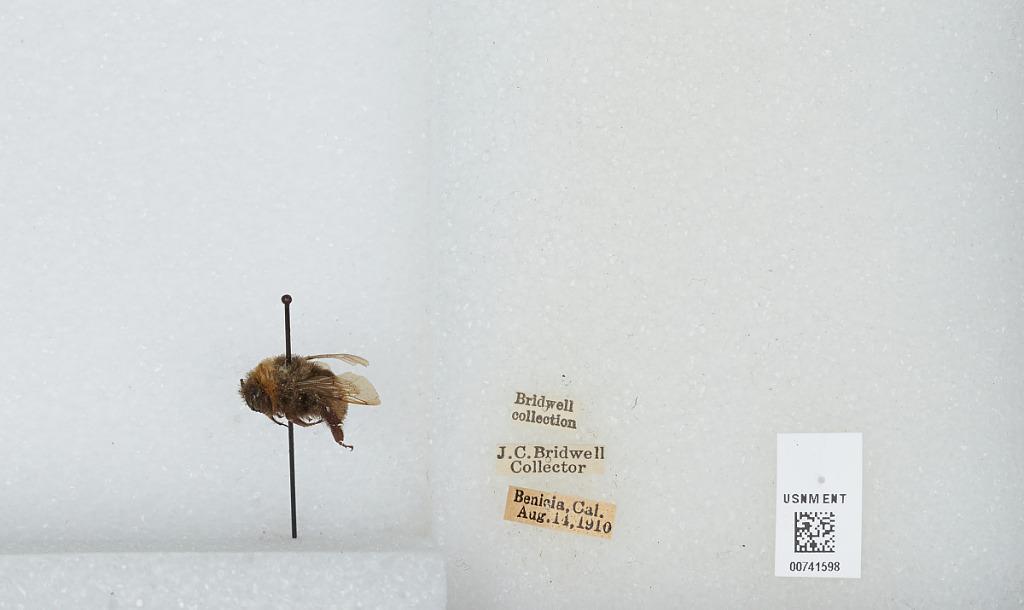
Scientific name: Bombus (Bombus) occidentalis Greene
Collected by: J. Bridwell
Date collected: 1910-8-14
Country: United States
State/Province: California
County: Solano
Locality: Benicia
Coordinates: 38.0633, -122.156